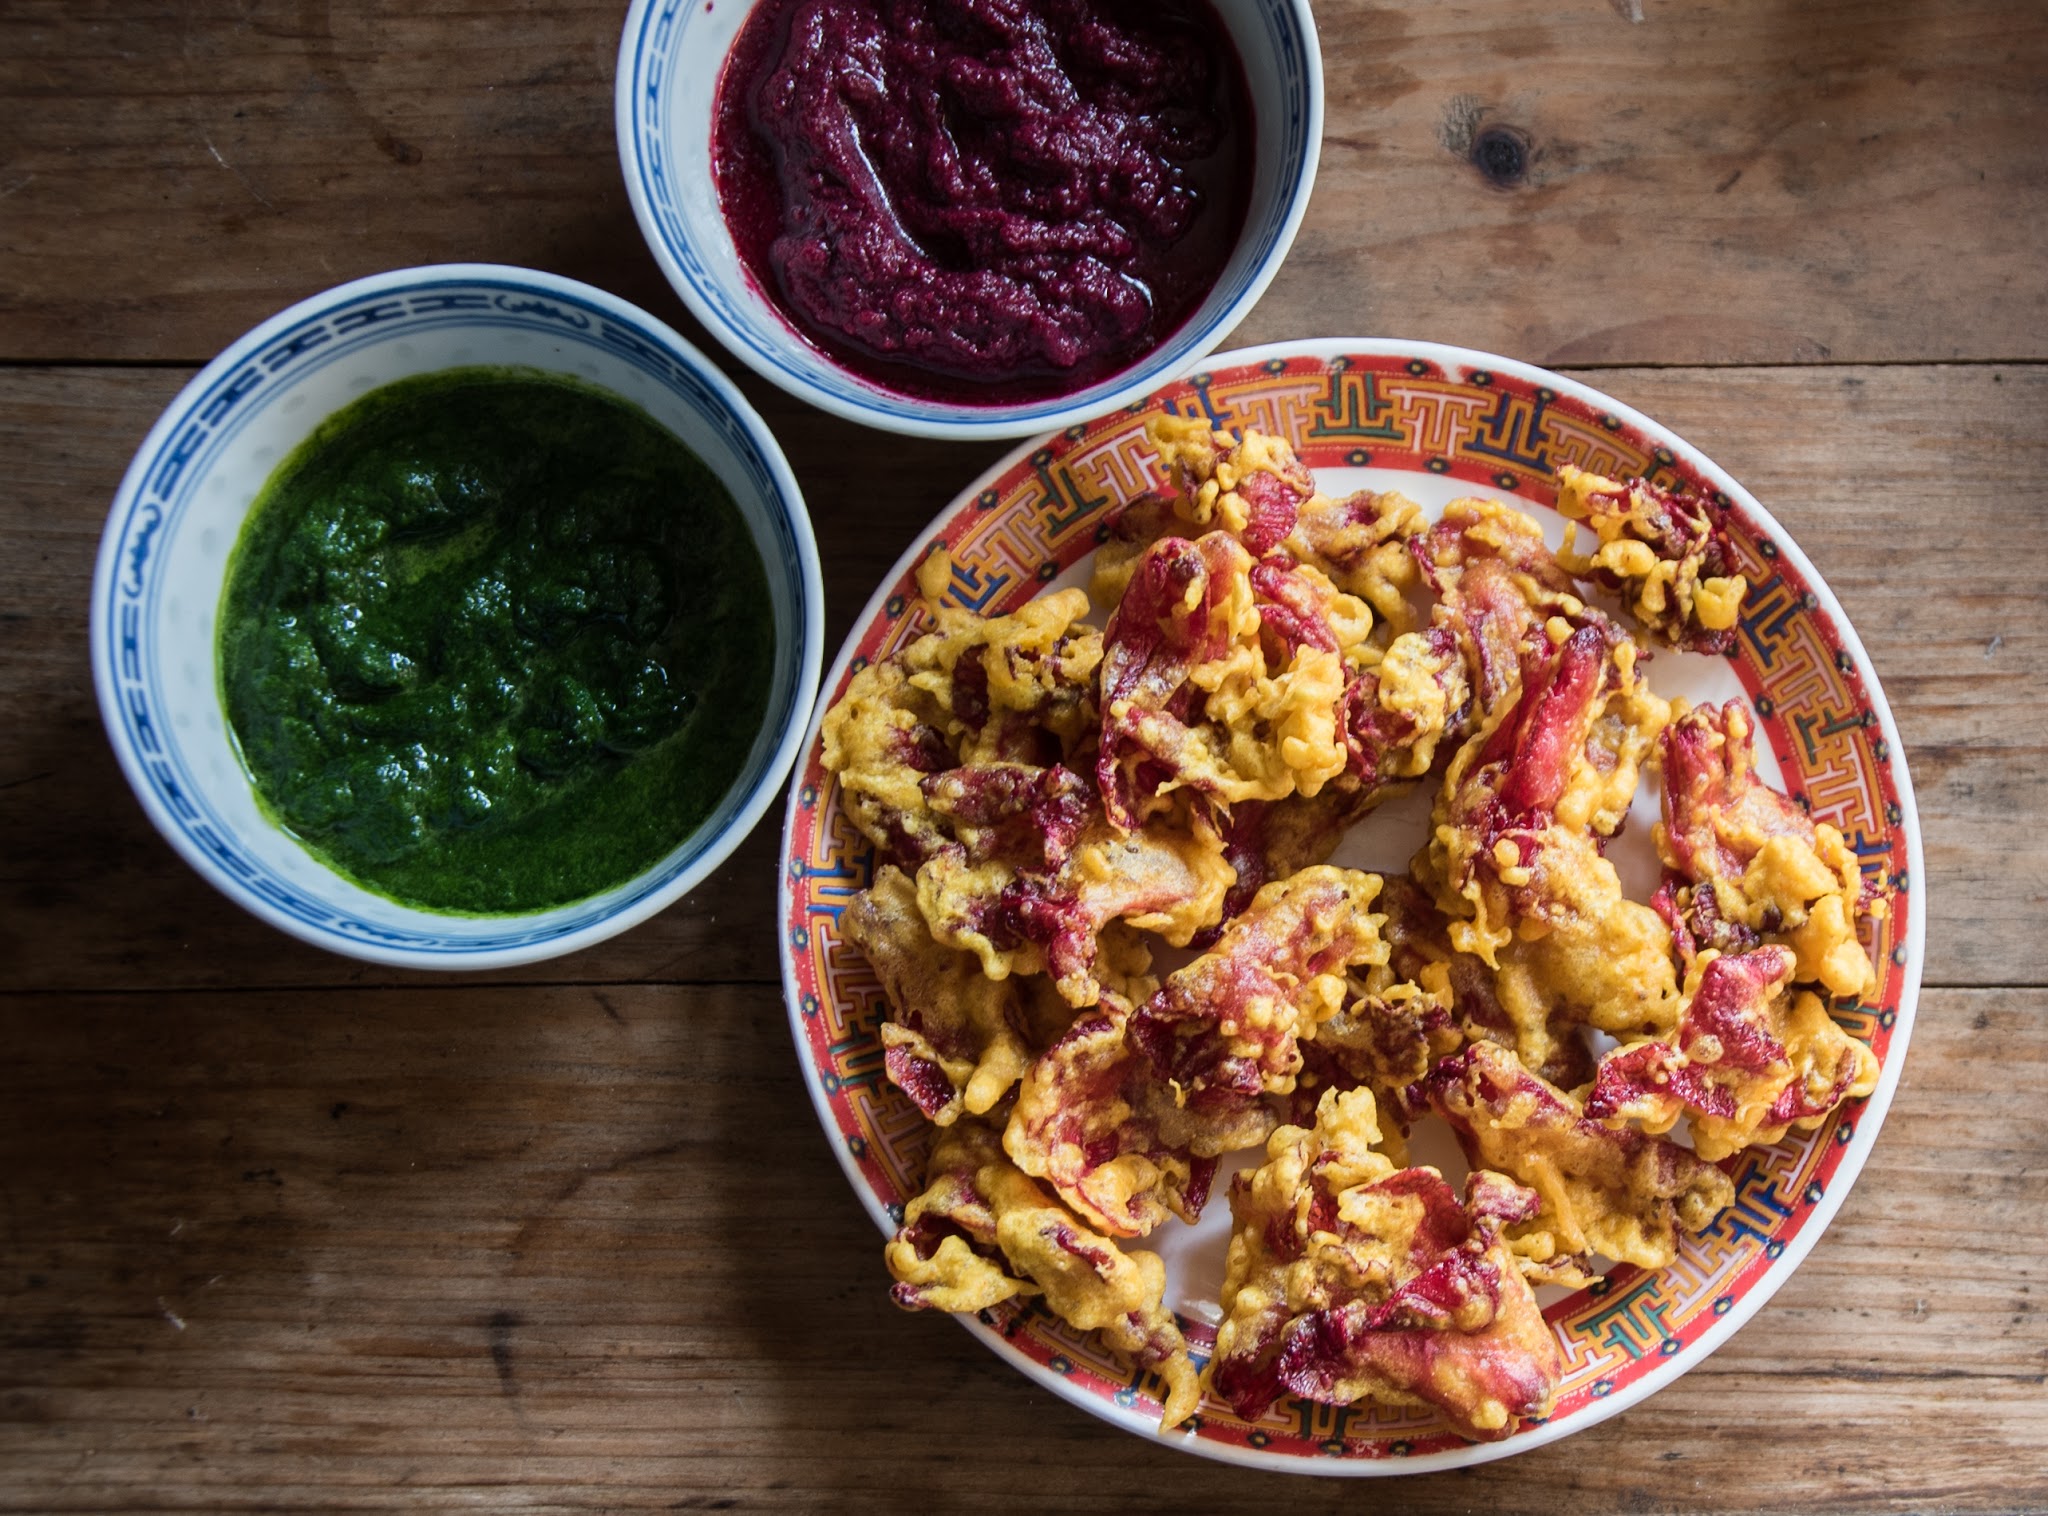
Dish: pakode